Disney's Animal Kingdom Lodge

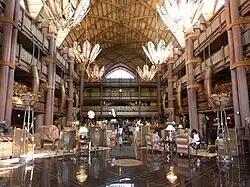
Lobby of Jambo House

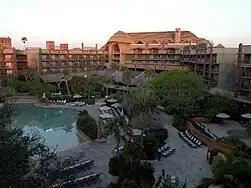
Animal Kingdom Lodge pool

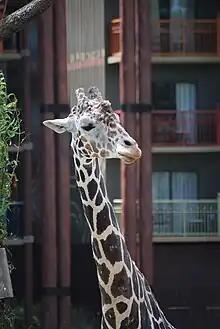
Giraffe on the savannah at Jambo House

Disney's Animal Kingdom Lodge is an African-themed deluxe resort at the Walt Disney World Resort in Bay Lake, Florida. It opened on April 16, 2001. The resort is owned and operated by Disney Experiences.